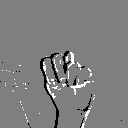
ASL letter: n